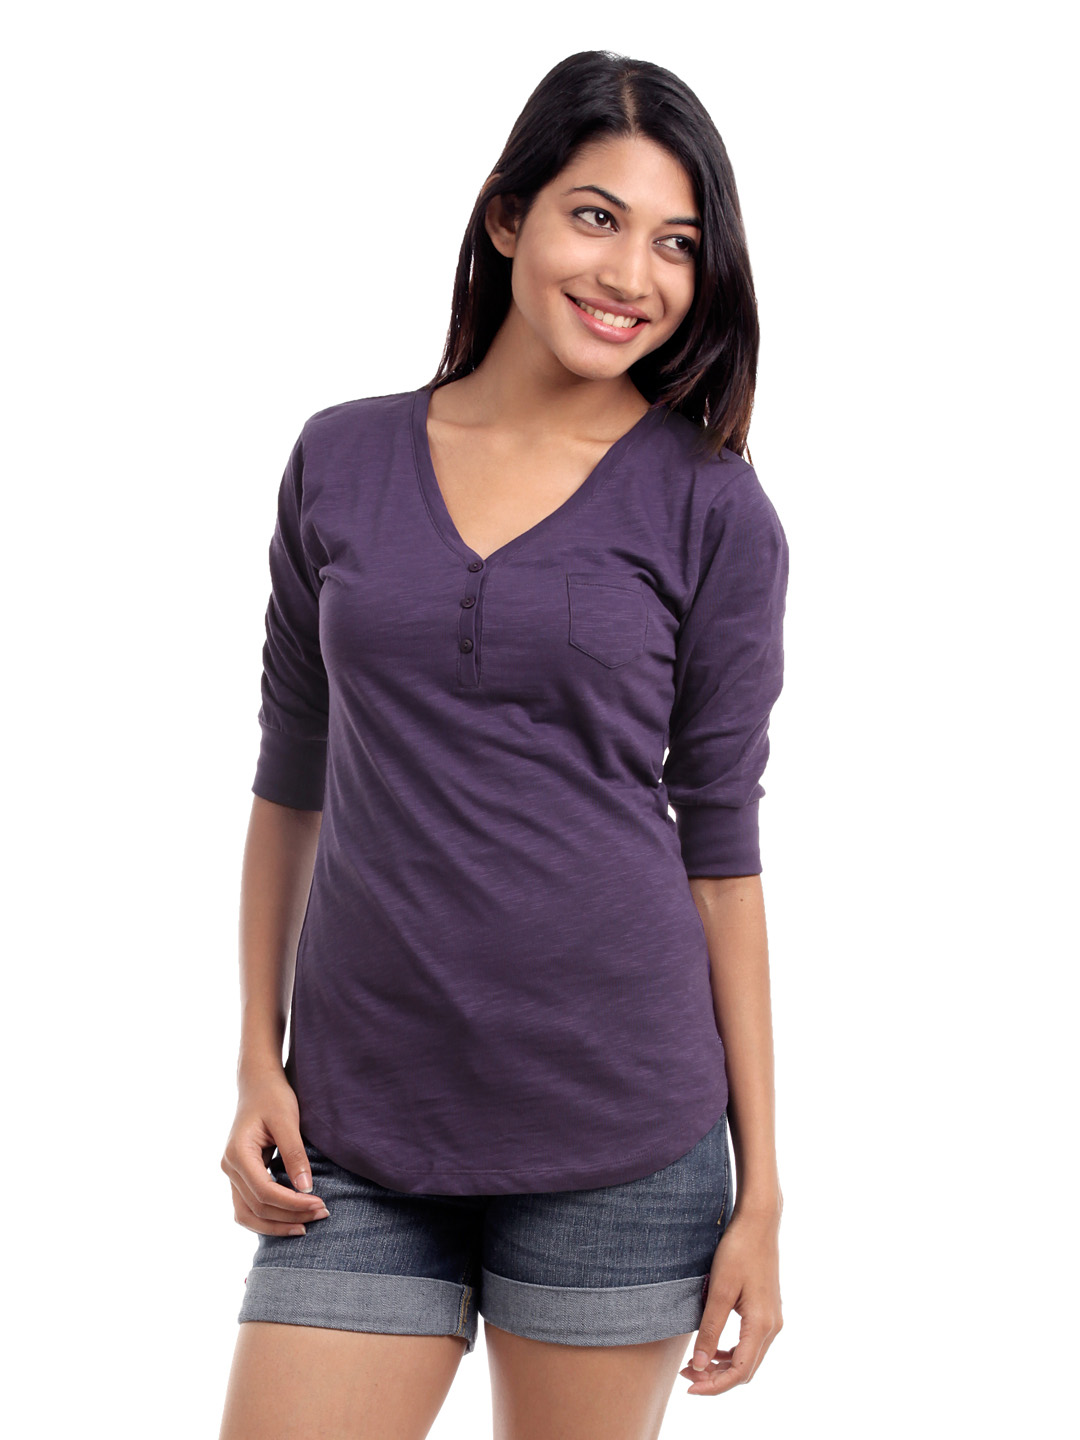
Spykar Women Purple Top
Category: Apparel / Topwear / Tops
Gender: Women
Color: Purple
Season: Summer 2012
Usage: Casual